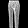
Label: Trouser